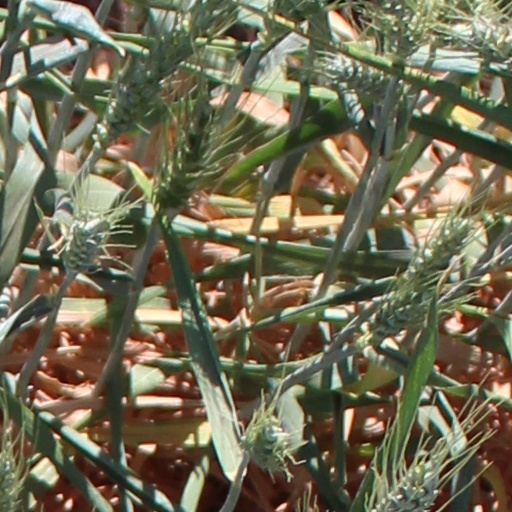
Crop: wheat